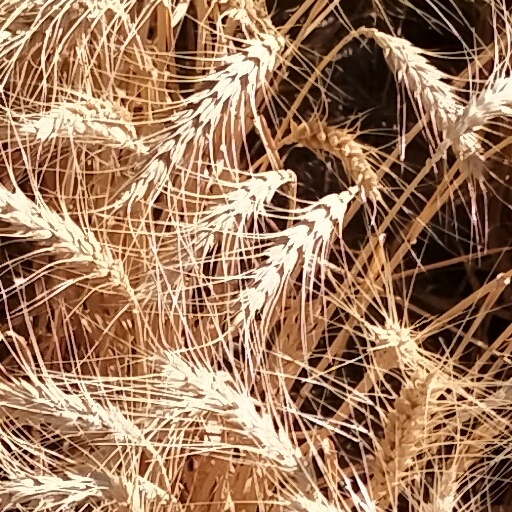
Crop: wheat